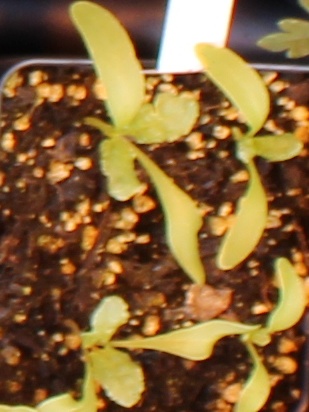
Label: Sugar beet